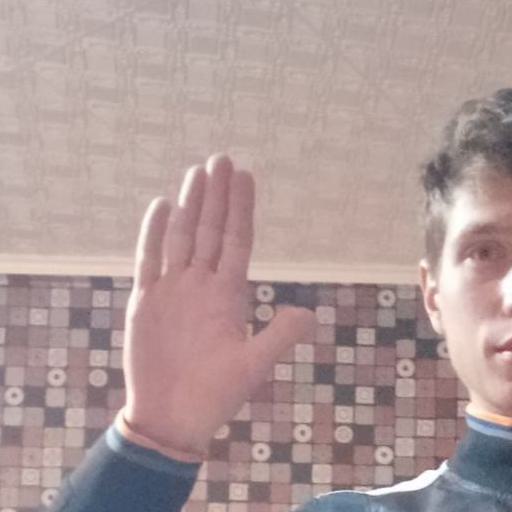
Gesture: stop